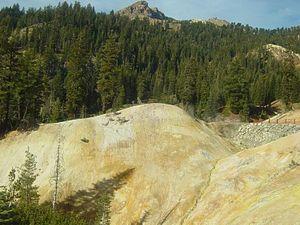
La géologie de la région volcanique de Lassen se caractérise par des phénomènes de sédimentation et d'activités volcaniques. Elle distingue la région du parc national volcanique de Lassen, dans le nord de la Californie, aux États-Unis, à l'extrémité méridionale de la chaîne des Cascades.
Le mont Tehama, Mount Tehama en anglais, est un volcan andésitique éteint situé à l'extrémité méridionale de la chaîne des Cascades dans le Nord de la Californie. Il se trouve à la frontière entre les comtés de Shasta et de Tehama, au sein du parc national volcanique de Lassen. Après avoir été actif entre 600 000 et 400 000 ans avant notre ère et avoir atteint plus de 3 300 mètres d'altitude, il a été fortement érodé. Il est désormais constitué par les restes d'une caldeira et Brokeoff Mountain, le sommet principal situé sur son rebord occidental, s'élève à 2 815 mètres d'altitude, derrière un autre volcan du parc, le pic Lassen, apparu il y a 28 000 ans à moins de sept kilomètres au nord. Alors que la région est durablement colonisée dès le début du XIXᵉ siècle, les propriétés géophysiques puis le potentiel touristique du volcan sont exploités économiquement entre le milieu de ce siècle et du suivant. Le panorama depuis le sommet est très prisé et la randonnée pédestre comme à skis restent populaires, grâce aux fortes chutes de neige en hiver.